Petar II Petrović-Njegoš

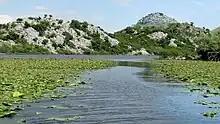
The island of Vranjina

Njegoš stayed in Saint Petersburg for less than a month. He was escorted out of the city by Russian Lieutenant Colonel Jakov Nikolaevich Ozeretskovsky, who returned to Cetinje with the Montenegrin delegation to personally observe developments in Montenegro on behalf of the czar. Njegoš's visit to Russia encouraged him to undertake further modernization efforts. The size of both the "Perjanici" and the "Gvardija" was increased substantially and Montenegrins caught feuding or conducting raids against Ottoman border towns were more severely punished. Njegoš also opened two gunpowder factories in Rijeka Crnojevića, and built a number of roads and artesian wells. He promoted a pan-Serb identity among his people, persuading Montenegrins to show solidarity with Serbia and stop wearing the "fez", a Turkish hat that was commonly worn throughout the Balkans by Muslims and non-Muslims alike. Njegoš proposed that Montenegrins instead adopt a traditional round hat ("kapa") commonly worn in the region of Kotor. The thin black band that lined its exterior represented mourning for the Serb defeat at the Battle of Kosovo in 1389, and its red top symbolized all the Serbian blood that had been spilt since then. Njegoš also introduced the Obilić Medal for Valour, named after the legendary Serb warrior Miloš Obilić, who is said to have slain the Ottoman Sultan at Kosovo; the medal became Montenegro's highest military decoration and was awarded until Montenegro's union with Serbia in 1918. In keeping with his tendencies towards secularization, Njegoš now insisted on being addressed using royal titles as opposed to religious ones. Ozeretskovsky, now Russian envoy in Cetinje, wrote approvingly of Njegoš's efforts: "Senators, captains, the "Gvardija", the "Perjanici", all await [Njegoš's] nod. I don't believe that any other country in the world exists where the orders of the ruler are carried out so precisely and so quickly from the lowest to the greatest."